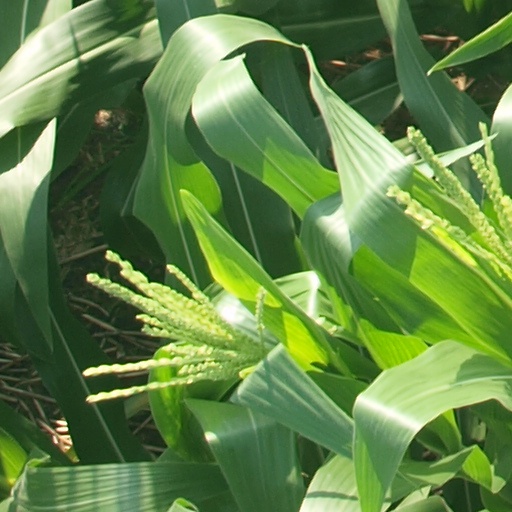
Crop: maize; corn